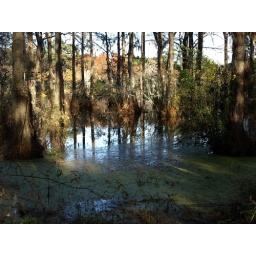
edge of the lake with trees in the water